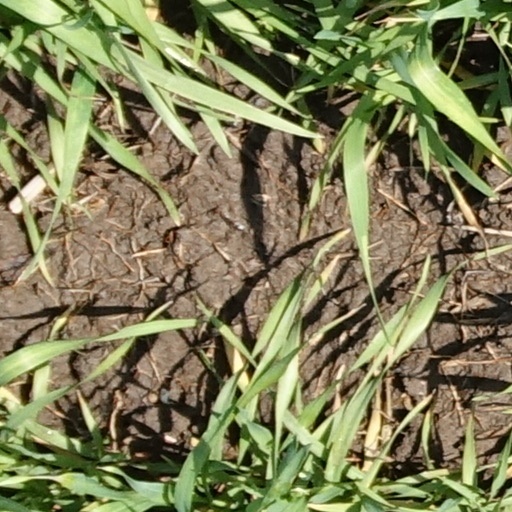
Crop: wheat